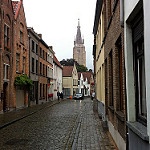
Scene: Outdoor